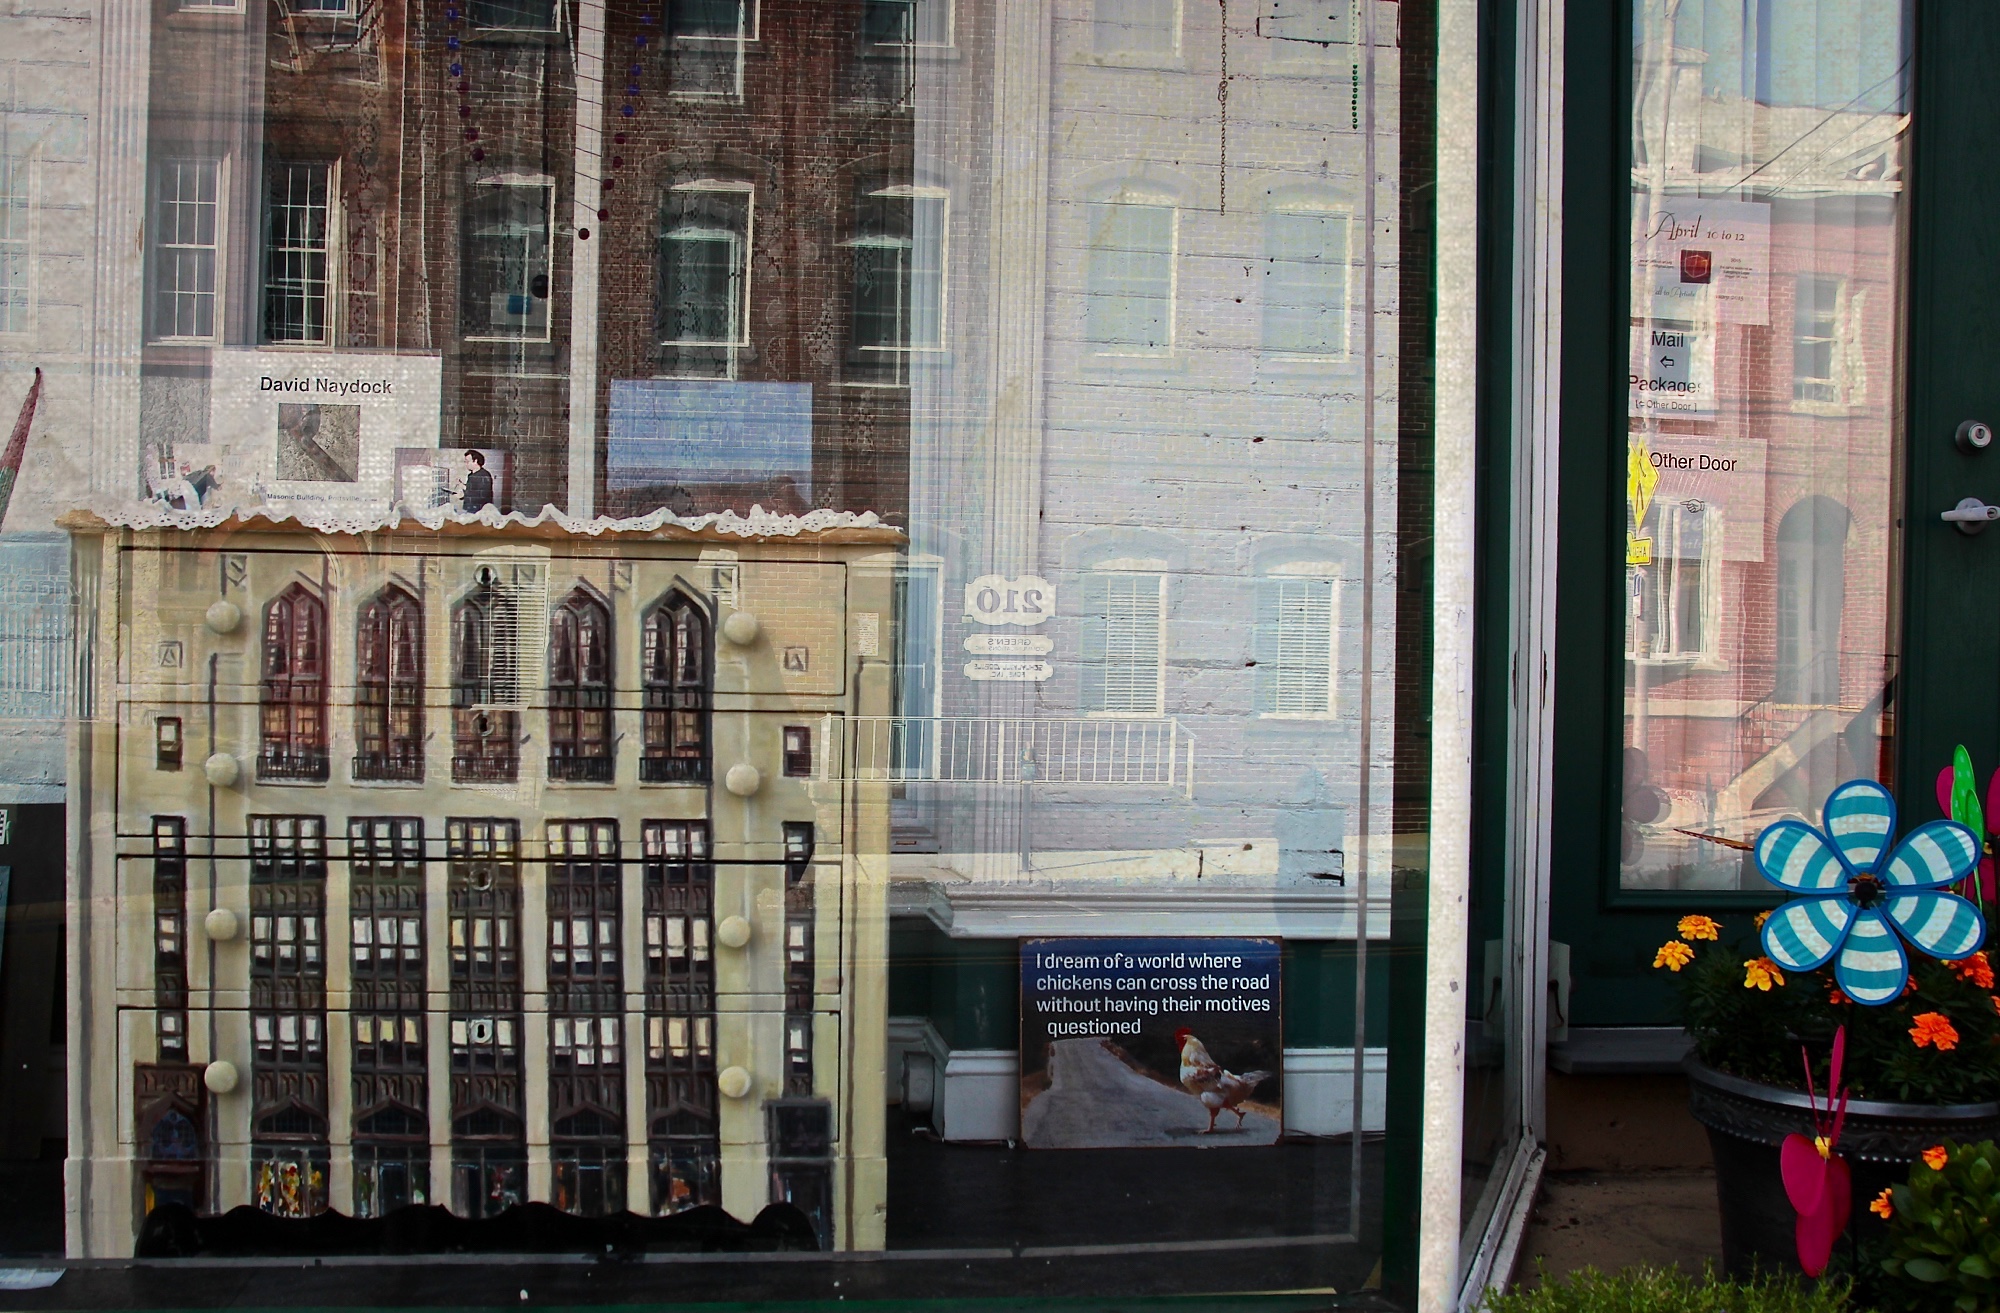
street, window, town, restaurant, downtown, facade, interior design, tribute, schuylkillcounty, pottsville, texturebydeviantart, davidnaydock, urban area